Henri Vever

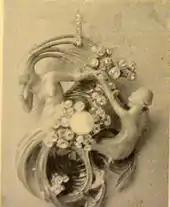
French Art jewel "art nouveau" made by Vever; Source: "La décoration et les industries d'art en 1900" ("The decor and art industries in 1900") in "Revue illustrée" (Bound Tome 1902)

Henri Vever (1854–1942) was one of the most preeminent European jewelers of the early 20th century, operating the family business, Maison Vever, started by his grandfather. Vever's jewelry designs were renowned for their innovative use of enamel and gemstones, drawing significant influence from Japanese art, particularly in his naturalistic motifs. His pieces exhibited at the 1900 Exposition Universelle in Paris solidified his reputation as a master of Art Nouveau jewelry. In collaboration with illustrator Eugène Grasset, Vever created innovative jewelry pieces that received acclaim at the Exposition, including intricate designs inspired by European mythology.